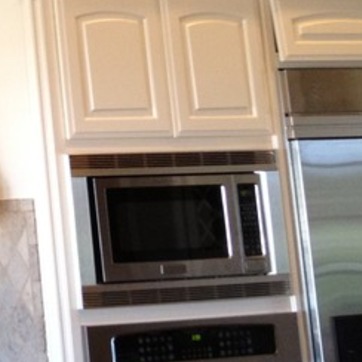
Material: metal